Koch coinage

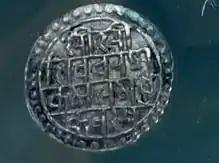
Koch Narayani

Koch coinage or Coins of Koch dynasty, originally called Narayani Mudra, were issued from 1555 to 1866 under the Koch Kingdom. It was first introduced by the Koch king Nara Narayan in the year of his accession in 1555 A.D or Saka 1477. Both gold and silver coins were impressed. These Narayani coins prevailed over other neighboring kingdoms of Northeast India and North Bengal during this period. Narayani coins were also the medium of trade in some northeastern kingdoms and tribal chiefdoms with Northeast Asia. From 1866, onwards the circulation of Narayani coins was ceased by the British government. However on a few instances after 1866, commemorative coins were impressed for the Raja of Cooch Behar on the day of his ascendancy.